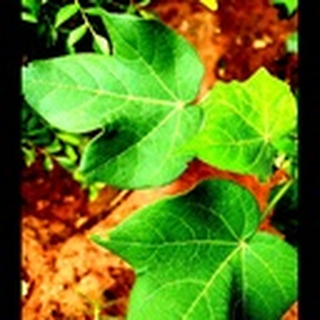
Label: healthy_cotton